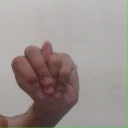
अक्षर: न